Mazunte

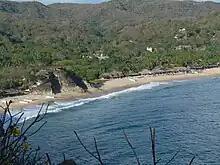
View of Mazunte beach from Punta Cometa

Mazunte is a stretch of beach with a secluded cove on the far west end. Boats on this beach offer tours to Zipolite, Puerto Ángel, Estacahuite, La Mina and La Boquilla. Depending on the season, it is possible to see whales, dolphins, sea turtles, manta rays and other aquatic species. Rentals for sports fishing are also available. The main beach and the cove on the west end both have a number of small hotels and restaurants. All beaches have lifeguards during the tourist seasons. There are two other secluded and non-developed beaches in the area, Playa Mermejita on Punta Cometa and Playa Escobilla just west of the principle beaches.